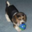
Label: dog